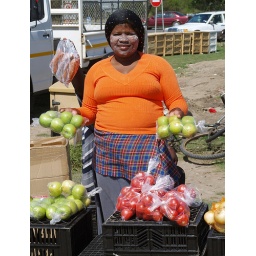
street market vendor in orange with tomatoes